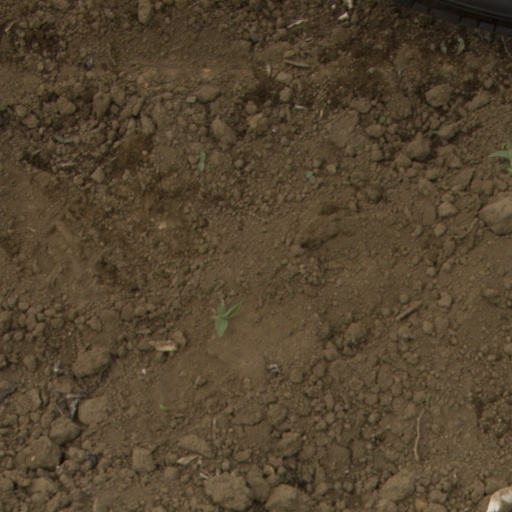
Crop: Jerusalem artichoke